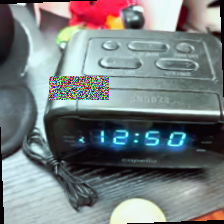
Label: no bracelet mod